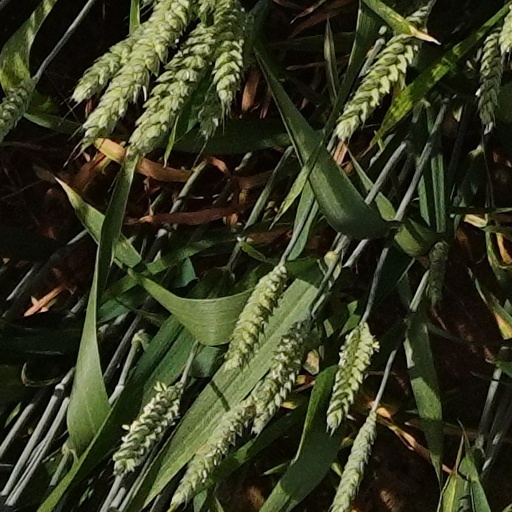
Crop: wheat